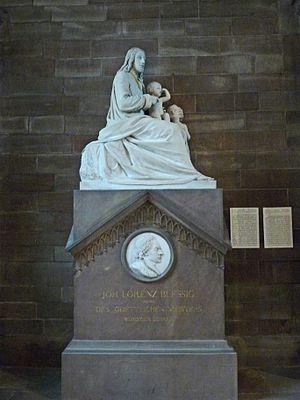
Strasbourg, Temple Neuf
L'église du Temple-Neuf est une église de culte protestant, rattachée à l’Union des Églises protestantes d'Alsace et de Lorraine, située sur la Grande Île de Strasbourg. L’église actuelle a été construite à la suite de l'incendie du 24 août 1870, qui a réduit à néant l’église des Dominicains qui se trouvait alors à cet emplacement.
Jean Laurent Blessig ou Johann Lorenz Blessig est un pasteur luthérien et professeur de théologie protestante alsacien.